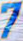
Number: 7